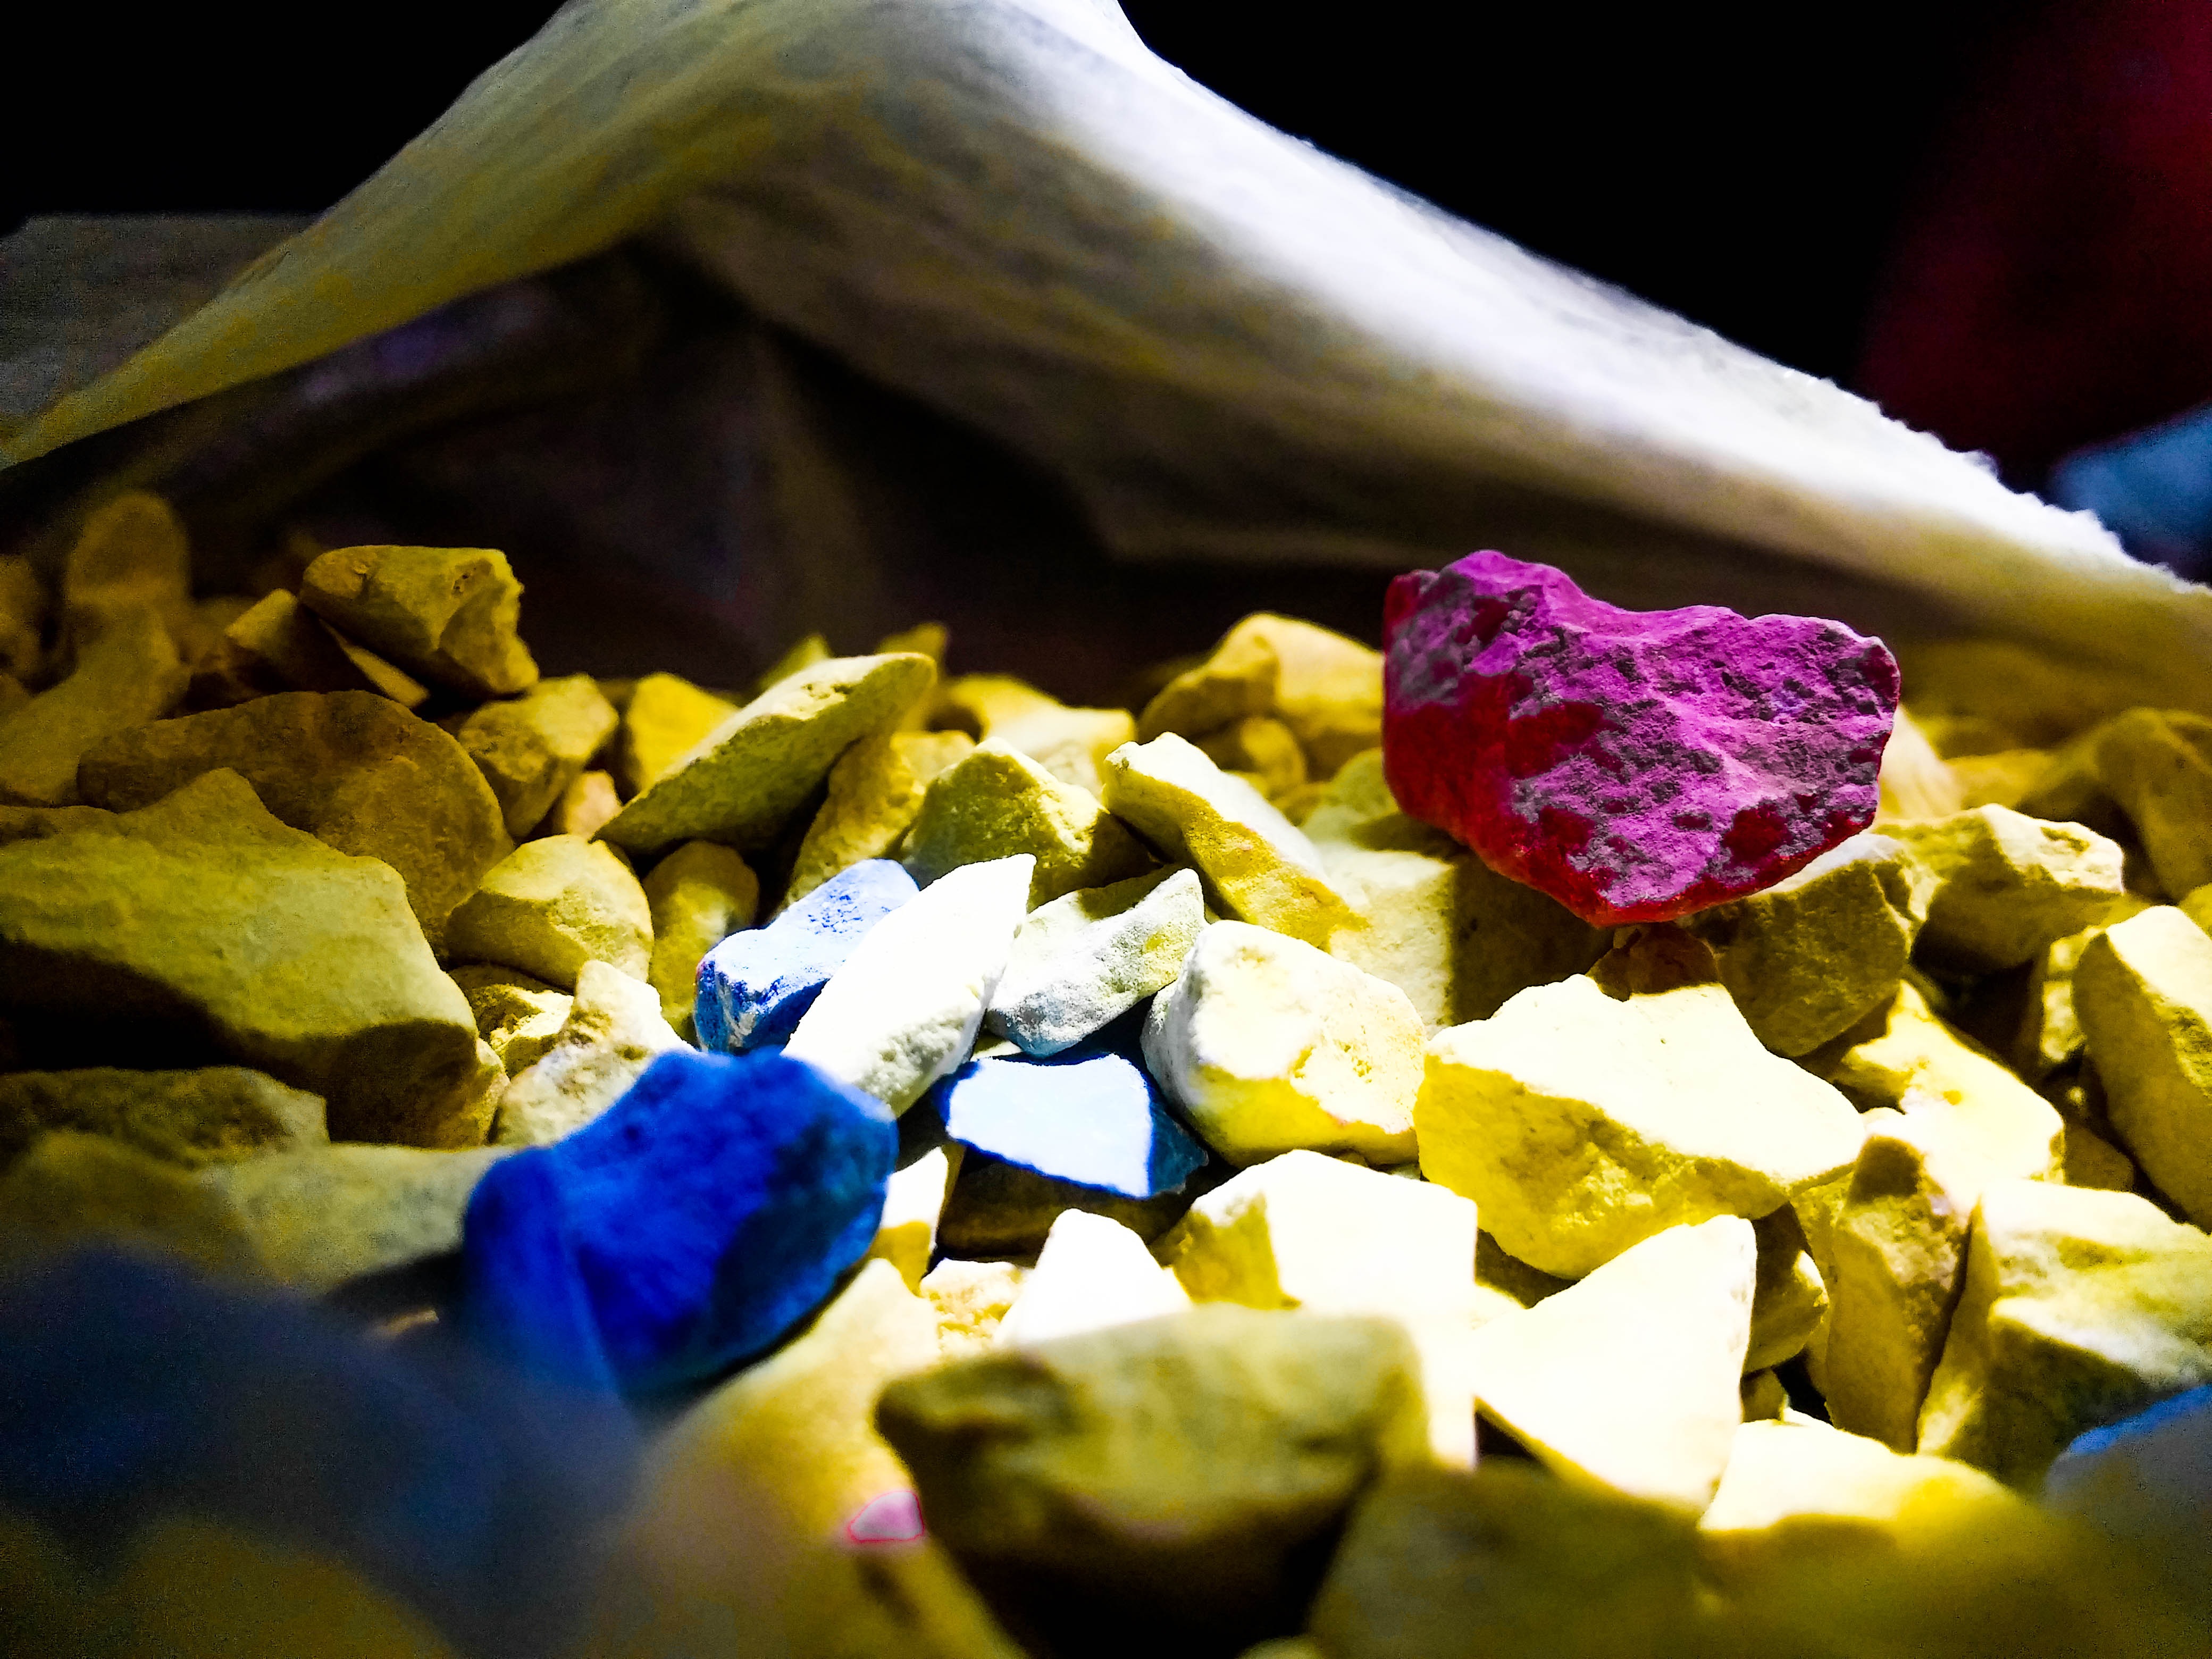
color, yellow, flower, macro photography, plant, flora, leaf, close up, petal, food, autumn, produce